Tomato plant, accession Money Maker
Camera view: vertical (180 deg); turntable rotation: 120 degrees
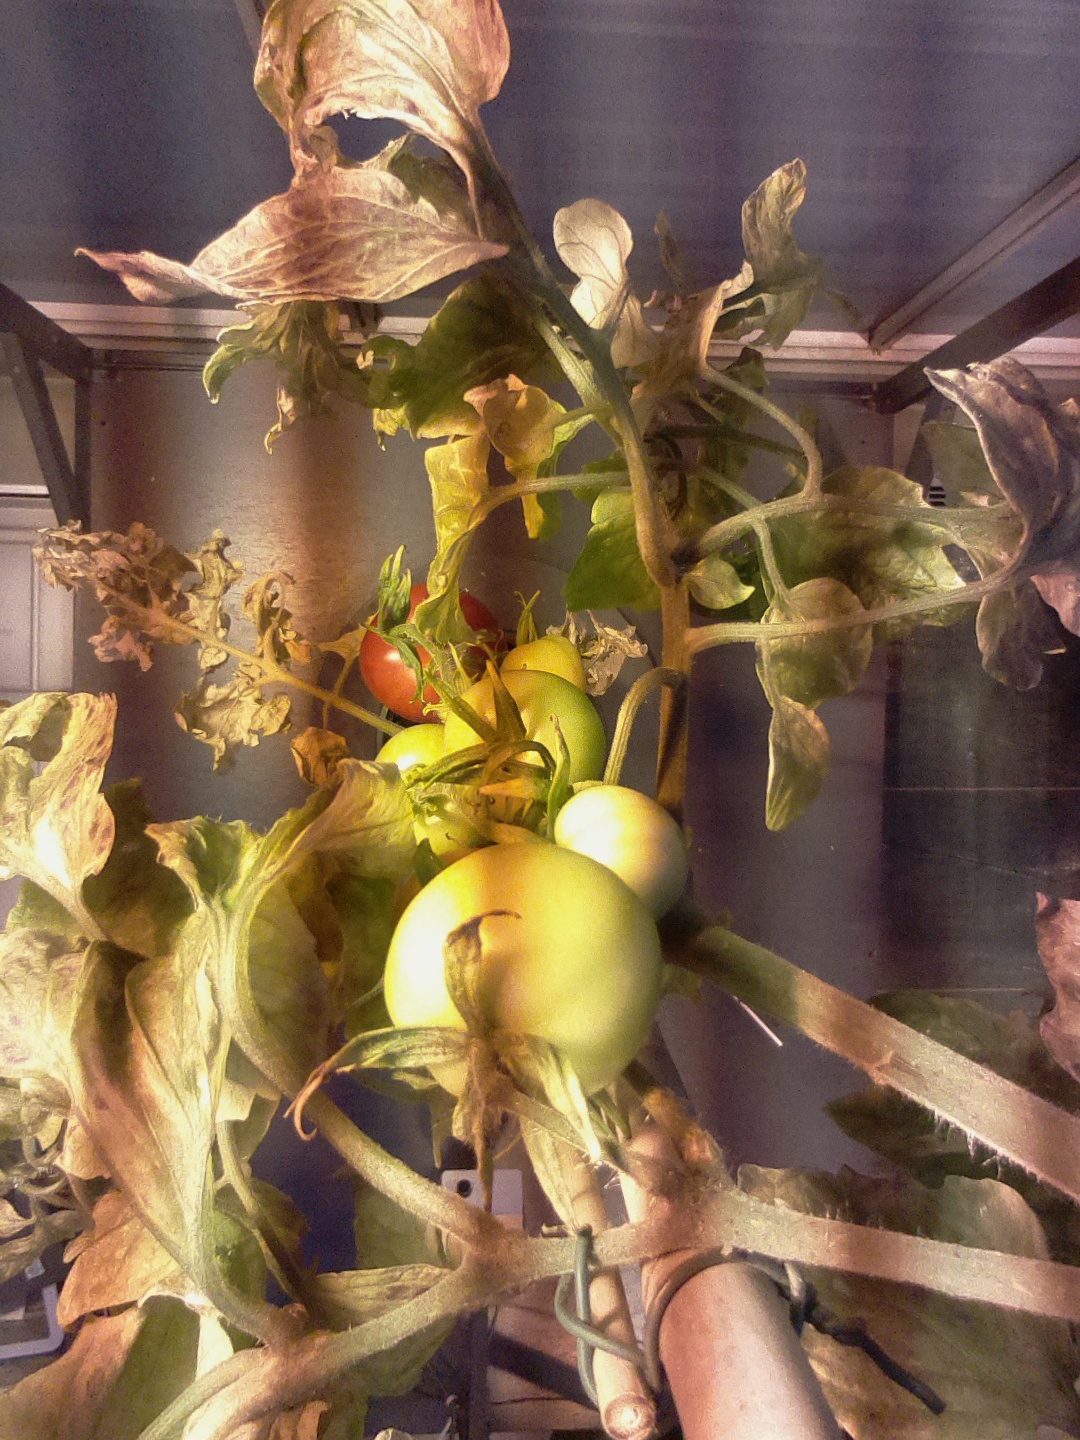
BBCH growth stage 83: 30%-40% of fruits show typical fully ripe color